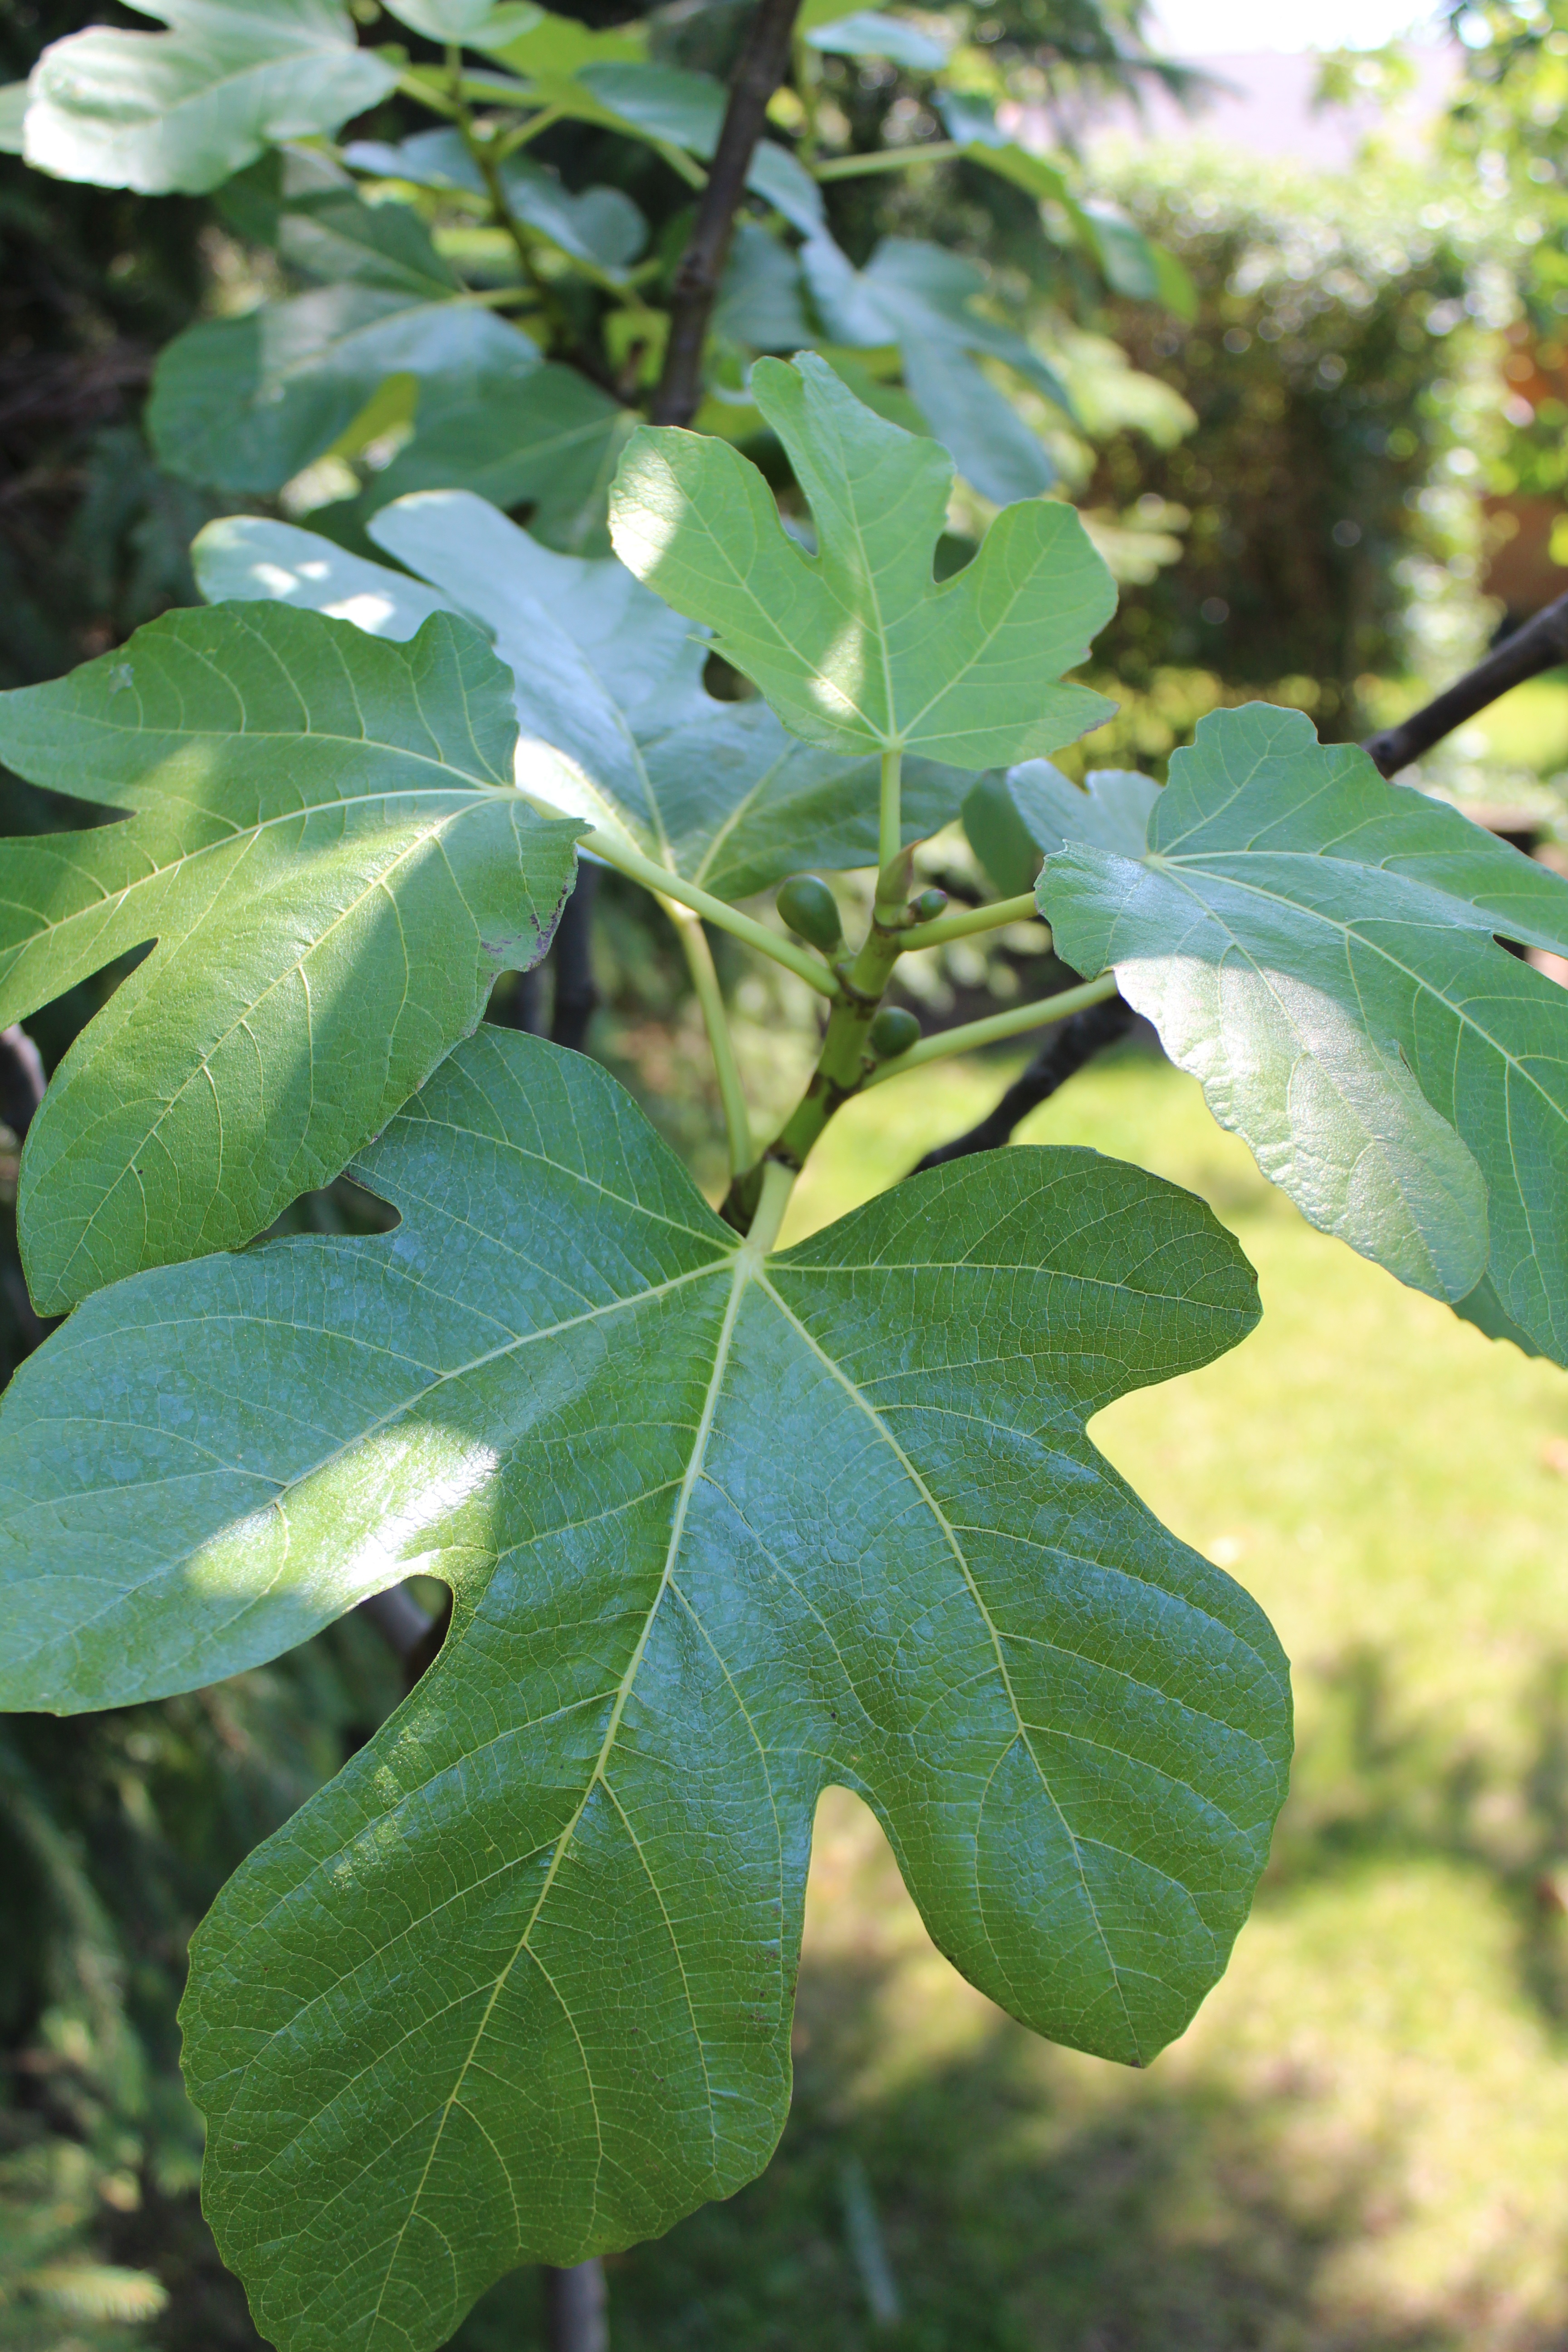
tree, branch, plant, fruit, leaf, flower, food, green, produce, evergreen, botany, flora, maple tree, fig, art, shrub, deciduous, flowering plant, maidenhair tree, woody plant, land plant, plane tree family